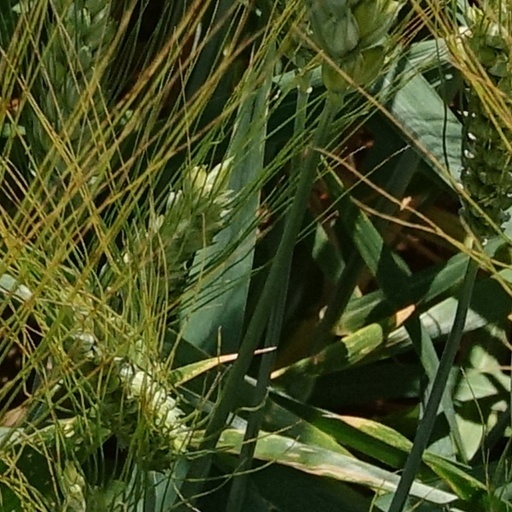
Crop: wheat